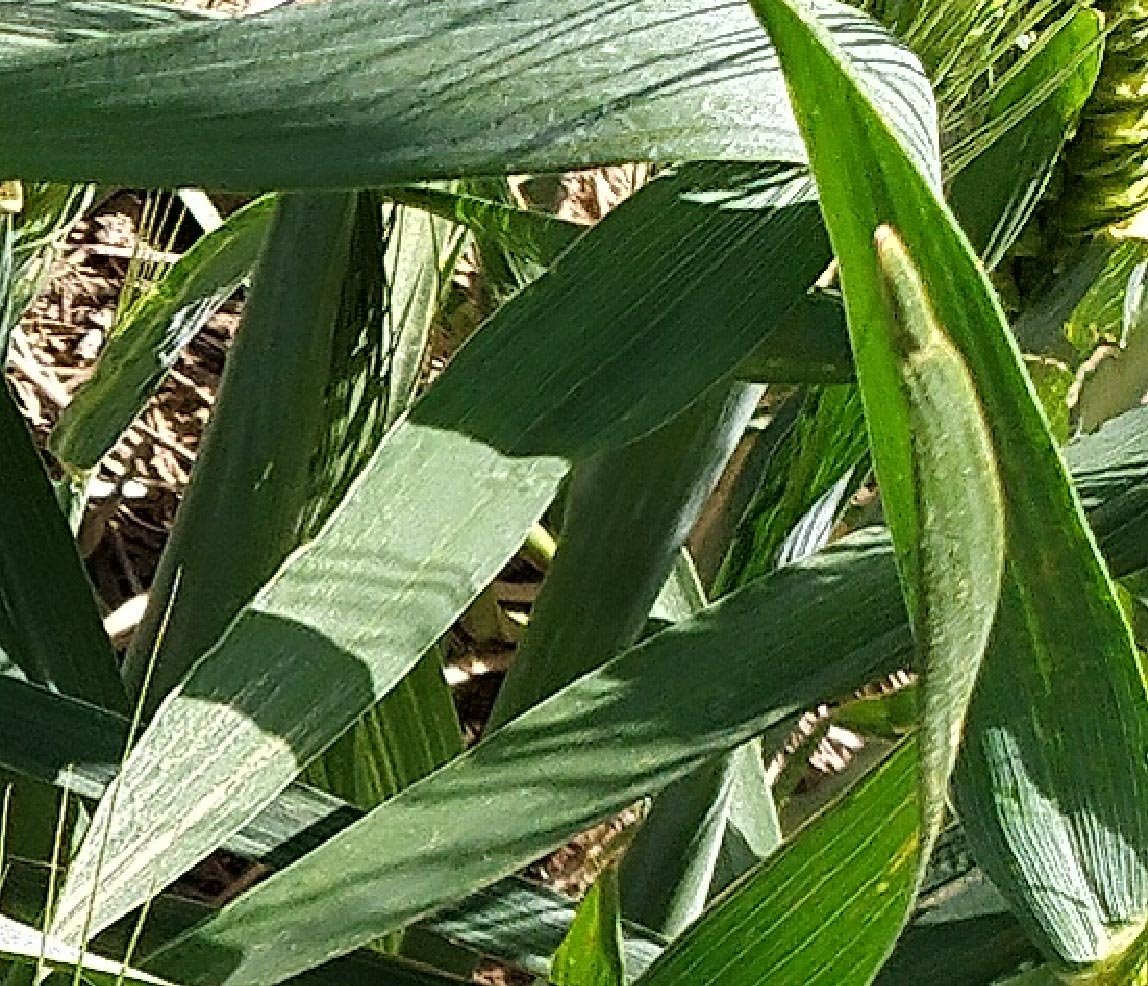
Label: Wheat___Healthy